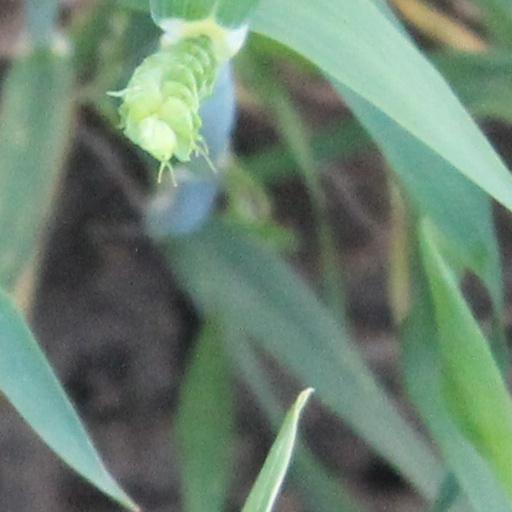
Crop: wheat